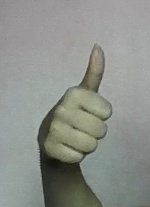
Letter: aleff